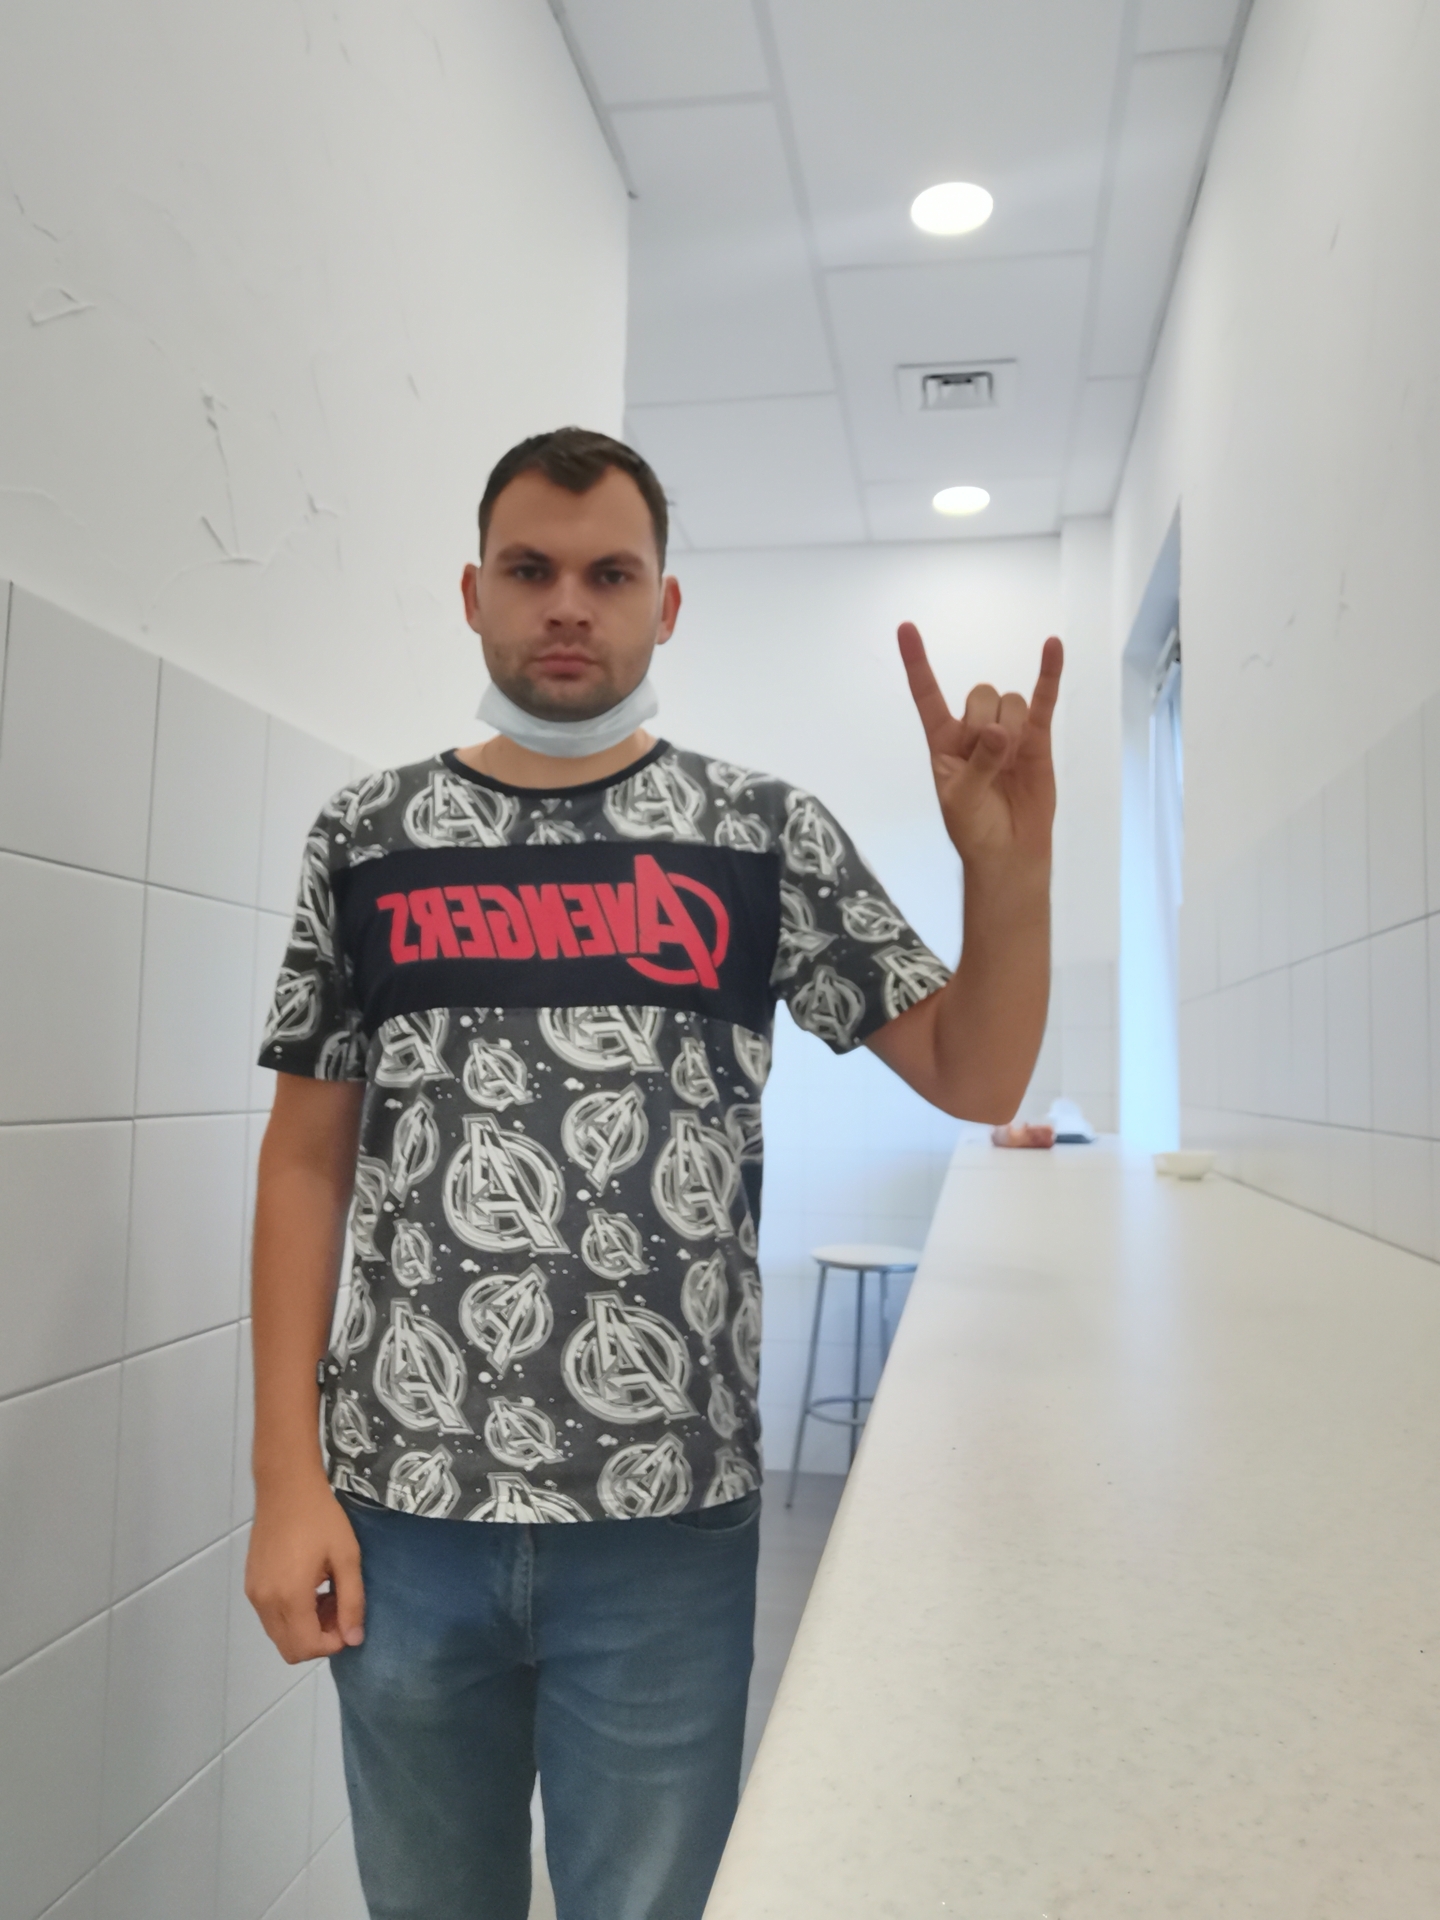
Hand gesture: rock